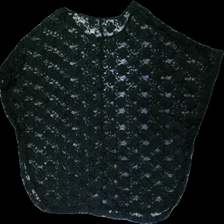
View: back
Type: Top
Category: Ladies
Brand: Miss Milla
Colors: Blue
Material: 100% Nylon
Pattern: Lace
Cut: Regular
Size: XXL
Price range: 50-100
Recommended usage: Reuse
Description: Lace top